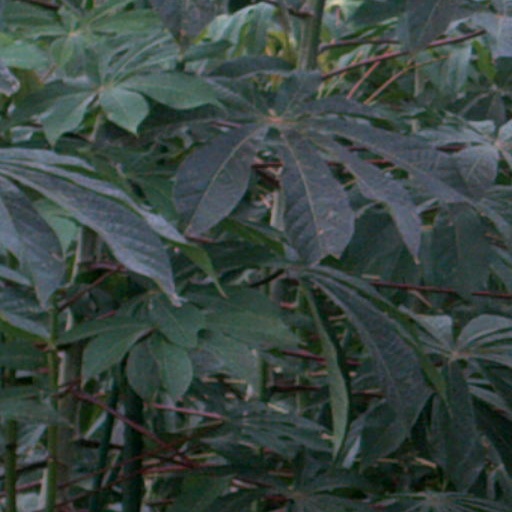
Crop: cassava